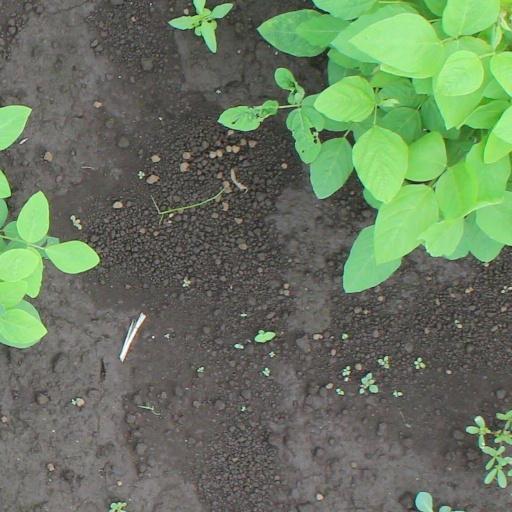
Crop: soybean